Louis Stromeyer

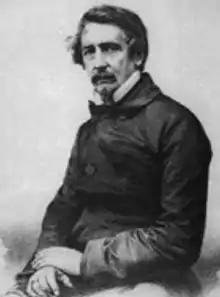
Louis Stromeyer

Georg Friedrich Louis Stromeyer (6 March 1804 – 15 June 1876) was a German surgeon. He was born and died in Hanover. He was the son of surgeon Christian Friedrich Stromeyer (1761–1824).